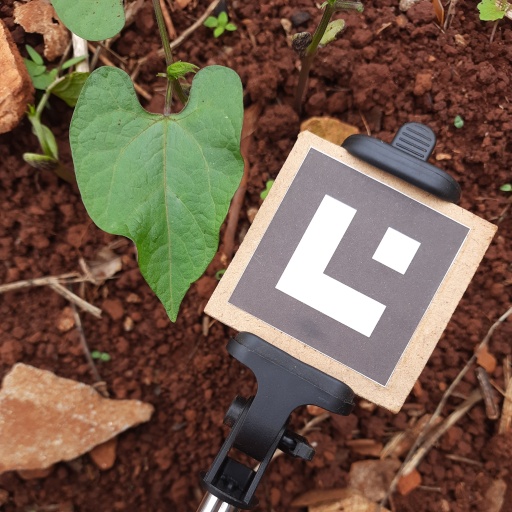
Observations: wavy surface, no eating holes, under shade